Olympic Nice Natation

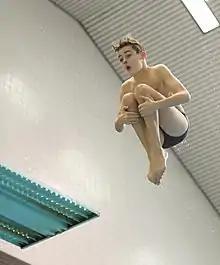
Olympic Nice Natation diver

Olympic Nice Natation is a French water polo and swimming club from Nice, founded in 1989.